The Intrusion of Isabel

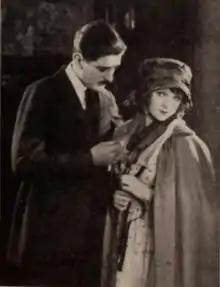
Mary Miles Minter and Allan Forrest in "The Intrusion of Isabel" (1919)

As described in various film magazine reviews, Isabel Trevor (Minter) and her brother Bert (Jones), left penniless after the death of their father, sell their Southern home and move to New York, along with their servant Mammy Johnson (Harris). Bert finds work as a valet to Jack Craig (Forrest), but as he does not want his sister to know that he is working as a servant, he tells Isabel that he and Craig are equal partners in a business.